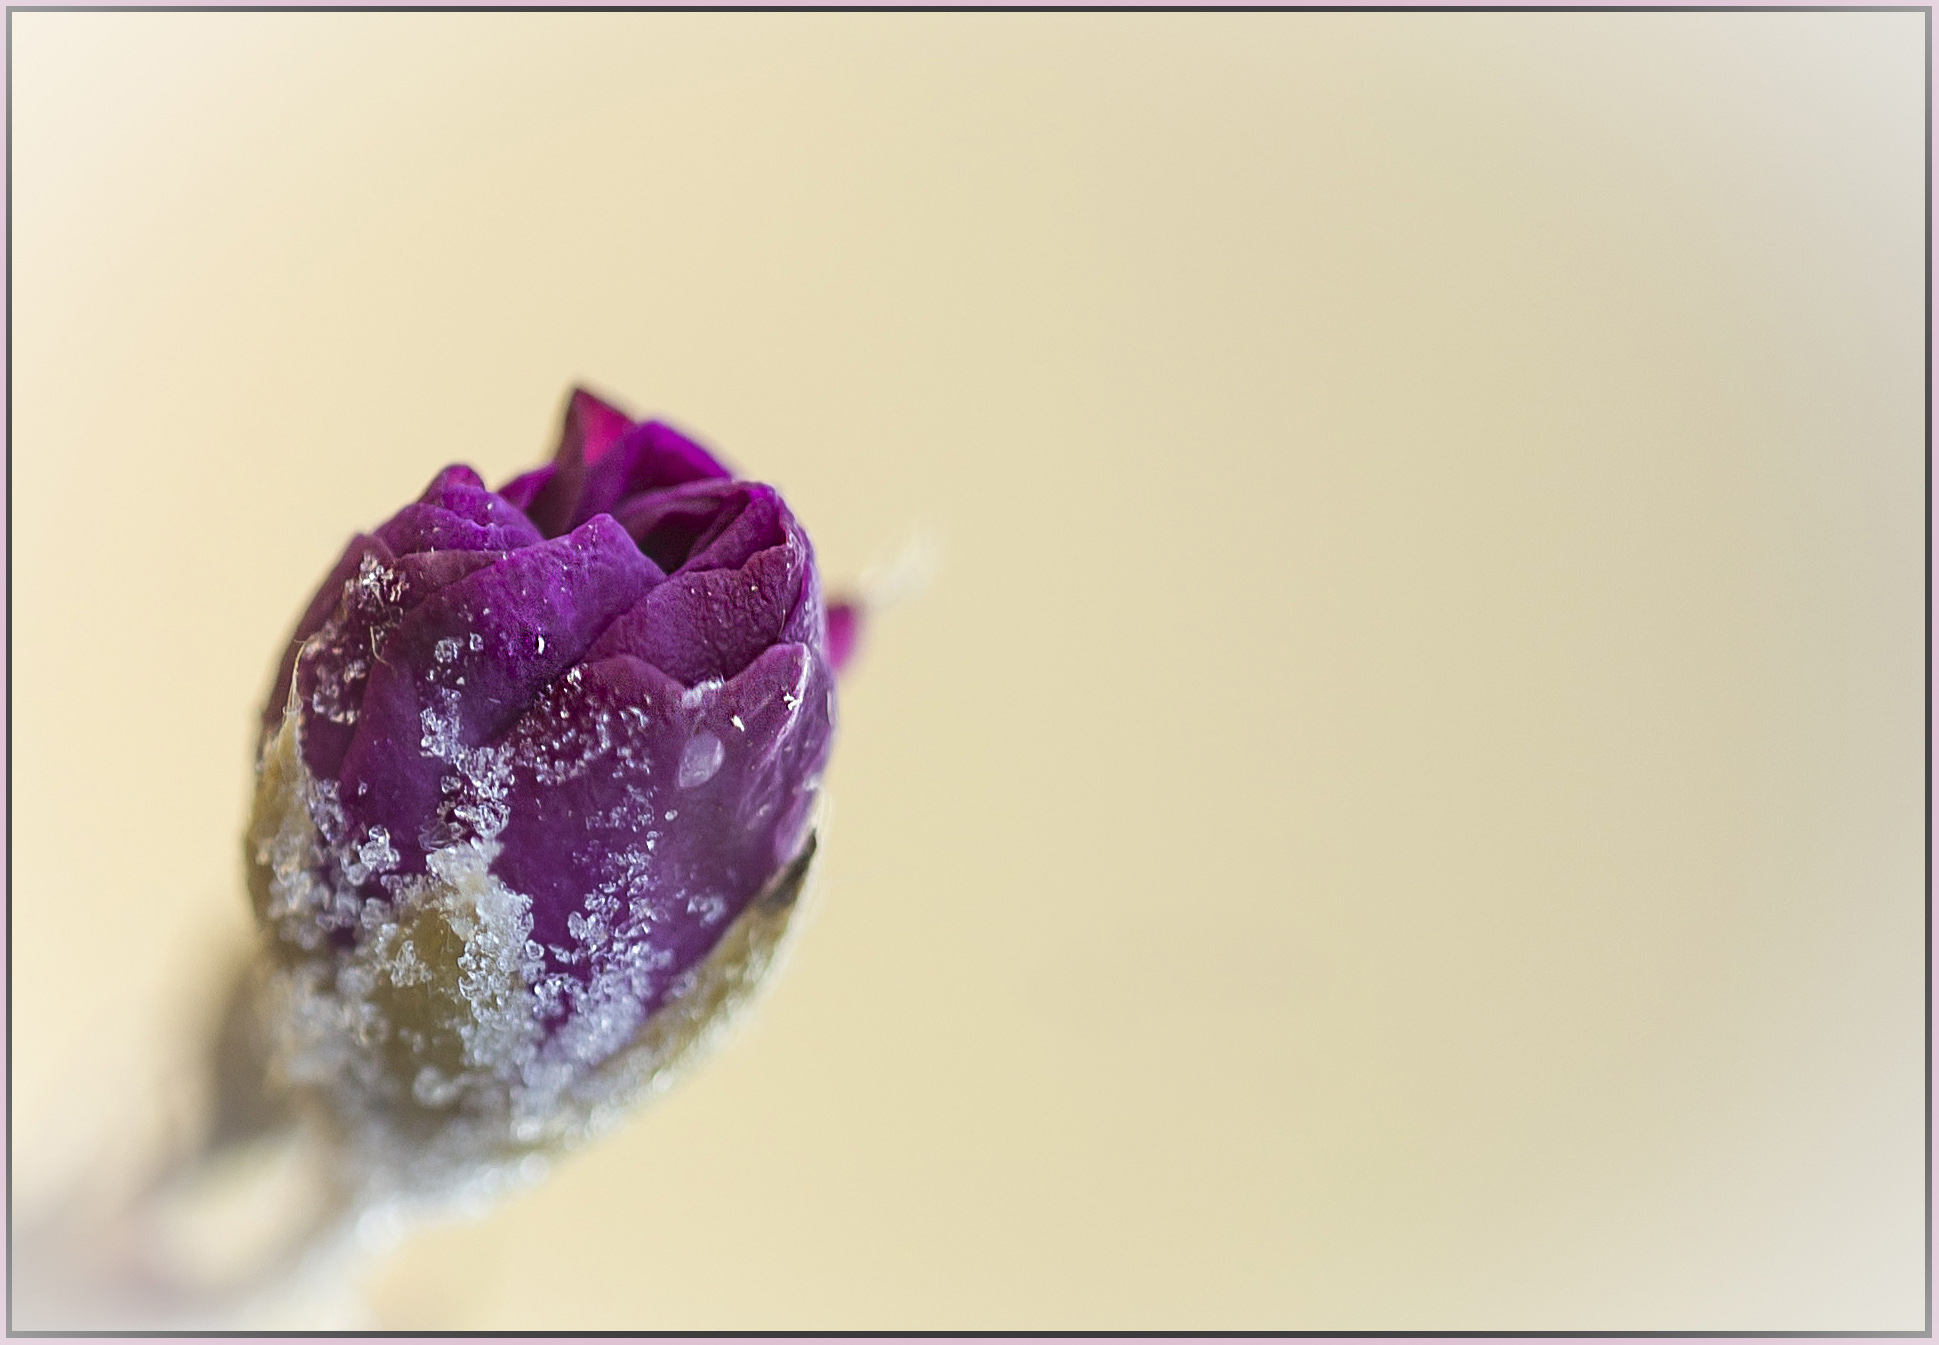
flower, petal, purple, lavender, violet, Colorfulness, botany, magenta, flowering plant, macro photography, photography, close up, artificial flower, herbaceous plant, still life photography, annual plant